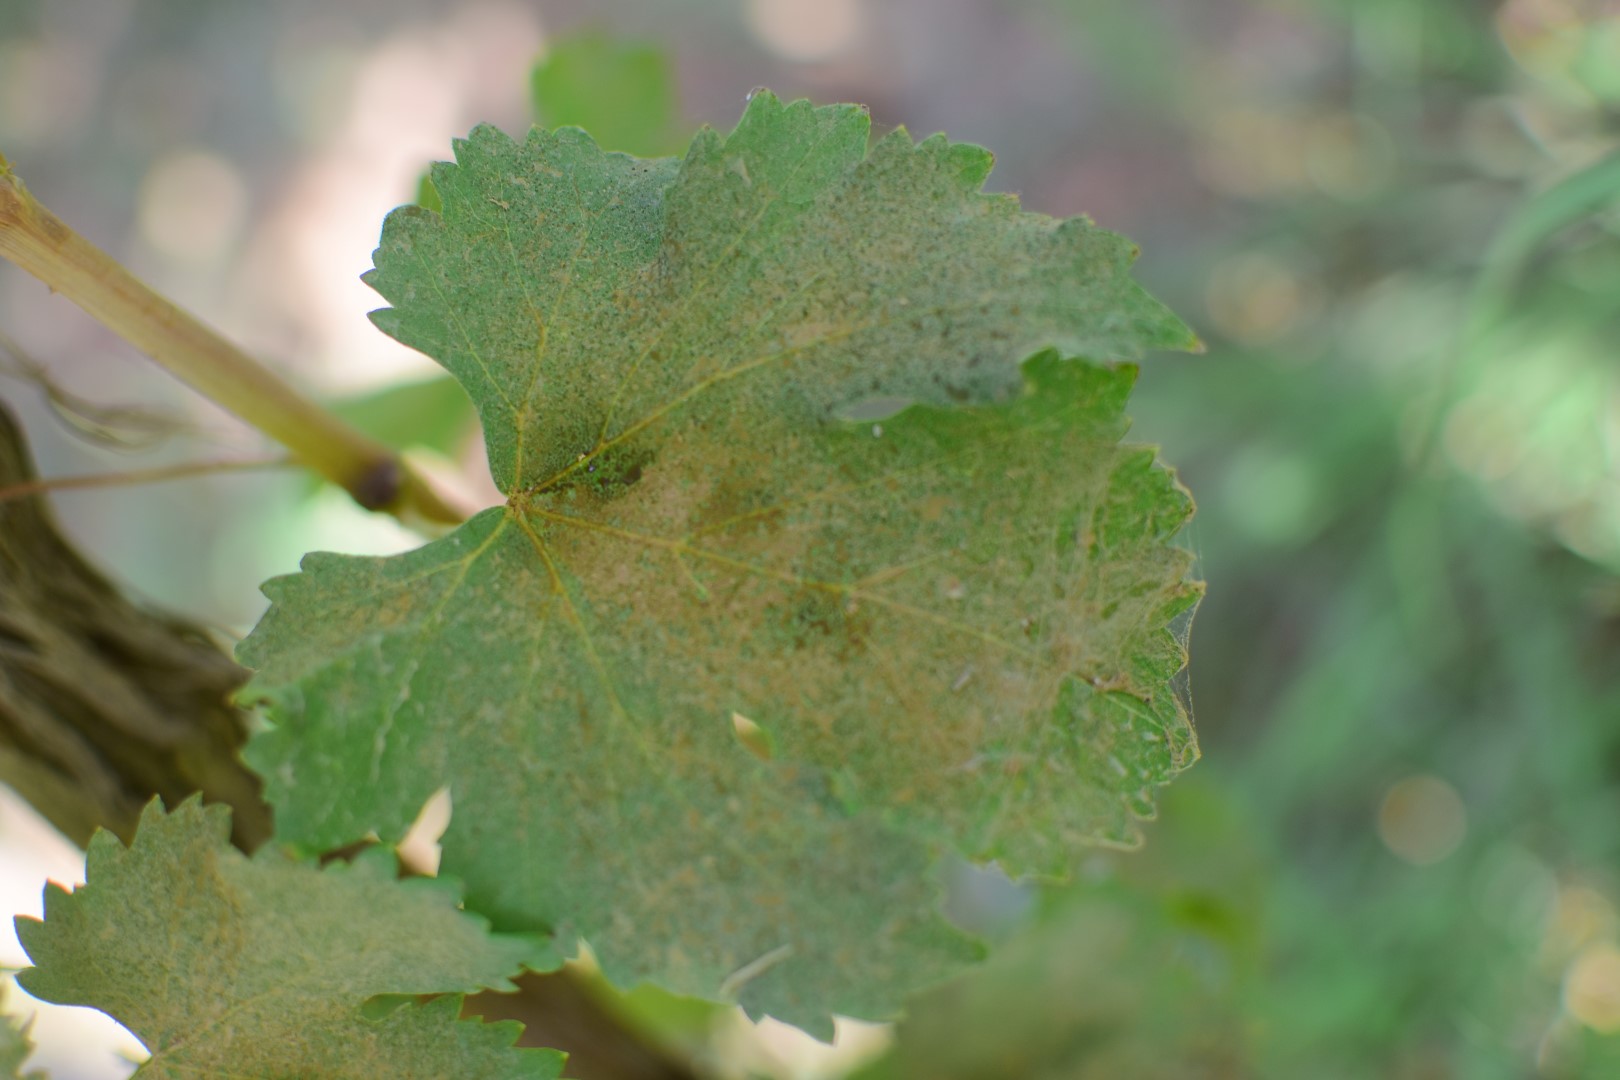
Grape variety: Deas Al-Annz